Alcohol thermometer

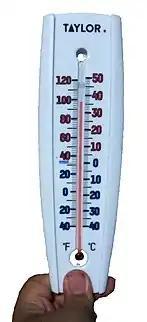

The alcohol thermometer or spirit thermometer has a similar construction and theory of operation as a mercury-in-glass thermometer. However, the thermometric fluid of an alcohol thermometer is less toxic and evaporates quickly making it a safer alternative to mercury thermometers. The ethanol version is the most widely used due to the low cost and relatively low hazard posed by the liquid in case of breakage.